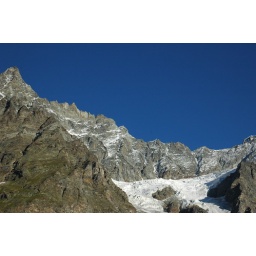
I cannot believe how blue the sky was here. The stars were like little diamonds in the sky at 4AM.